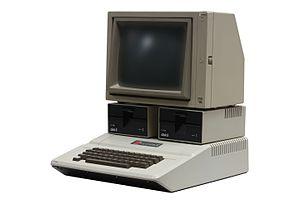
Computer Bismarck est un jeu vidéo de type wargame développé et publié par Strategic Simulations en 1980. Le jeu retrace la dernière bataille du cuirassé Bismarck dans l’océan Atlantique pendant la Seconde Guerre mondiale. Le joueur contrôle les forces armées britanniques et affronte au tour par tour le cuirassé Bismarck et d'autres navires allemands. Ces derniers peuvent être contrôlés par l'ordinateur ou par un deuxième joueur.